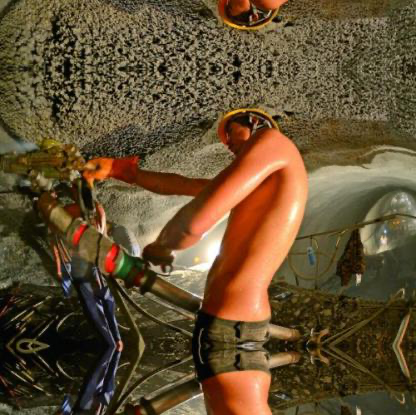
Objects in the image:
label: helmet
label: helmet